Military history of Italy

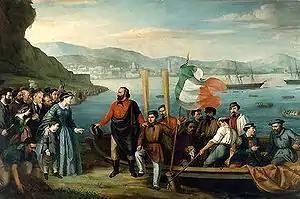
Giuseppe Garibaldi leading the Expedition of the Thousand.

Warfare between the states was common, invasion from outside Italy confined to intermittent sorties of Holy Roman Emperors. Renaissance politics developed from this background. Since the 13th century, as armies became primarily composed of mercenaries, prosperous city-states could field considerable forces, despite their low populations. In the course of the 15th century, the most powerful city-states annexed their smaller neighbors. Florence took Pisa in 1406, Venice captured Padua and Verona, while the Duchy of Milan annexed a number of nearby areas including Pavia and Parma. The Duchy of Milan found itself in the focus of European power politics in the 15th century, leading to the drawn-out Italian Wars, which persisted for the best part of the 16th century before giving way to the Early Modern period in Italy. In the 14th century, Italy presents itself as divided between the Kingdom of Naples and Sicily in the south, the Papal States in Central Italy, and the Maritime republics in the north. While Venice was turning to the seas, supporting, and acquiring large loot from, the 1204 Fourth Crusade's sack of Constantinople, the other city-states were struggling for control of mainland, Florence being the rising power of the time.